Ballynahinch Junction railway station

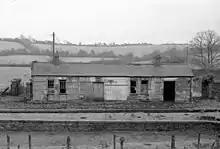
View of the station taken in March 1980

The station was opened by the Belfast and County Down Railway on 10 September 1858.